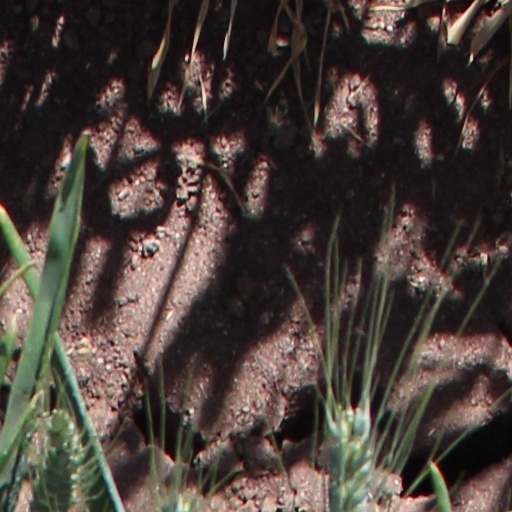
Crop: wheat